Finger food

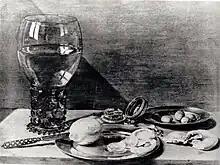

Drinks before dinner became a custom towards the end of the 19th century. As this new fashion caught on, the British took inspiration from the French to begin serving hors d'oeuvres before dinner. A cocktail party is considered a small gathering with mixed drinks and light snacks. Hors d'oeuvres may be served as the only food offering at cocktail parties and receptions, where no dinner is served afterward. After the end of prohibition in the United States, the cocktail party gained acceptance. Prior to the First World War, American dinner guests would be expected to enter the dining room immediately where drinks would be served at the table with appetisers. This changed by the 1920s, when hors d'oeuvres were served prior to a non-alcoholic cocktail; however, after the repeal of Prohibition in the United States, cocktail parties became popular with many different hors d'oeuvres meant as something to help counter the stronger drinks. It is the cocktail party that helped transfer the hors d'oeuvres from the formal dining table to the mobility of the serving tray. These appetisers passed around the cocktail party may also be referred to as canapés.